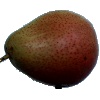
Label: Pear Forelle 1